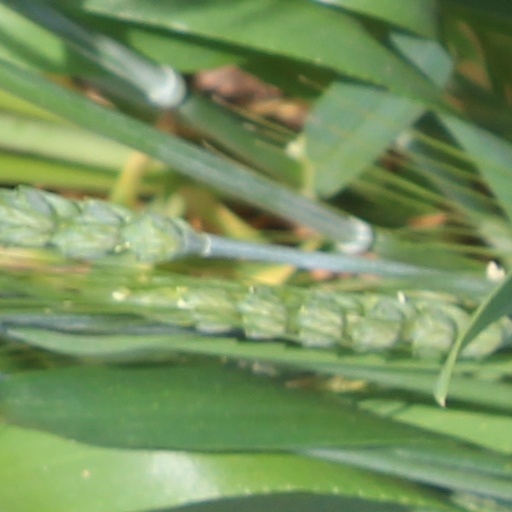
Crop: wheat